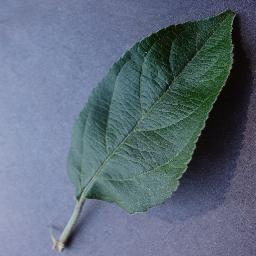
Label: Apple___healthy